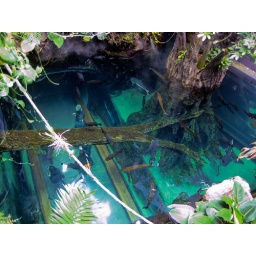
People standing under water watching fish watching them